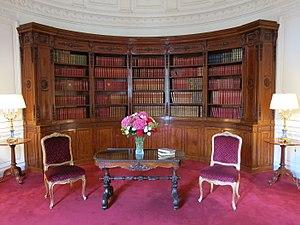
Bibliothèque de l'Élysée (Paris).
Le palais de l'Élysée, dit l'Élysée, est un ancien hôtel particulier parisien, situé au nᵒ 55 de la rue du Faubourg-Saint-Honoré, dans le 8ᵉ arrondissement de Paris. Il est le siège de la présidence de la République française et la résidence officielle du président de la République depuis la IIᵉ République.